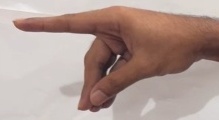
ASL sign: P